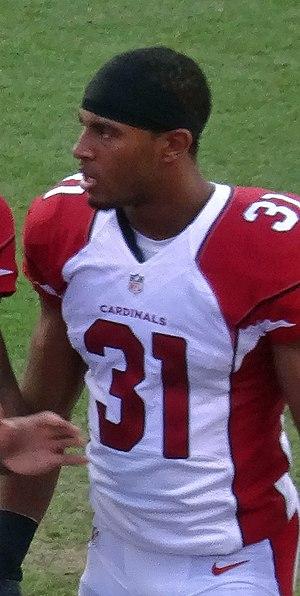
Justin Andrew Bethel, né le 17 juin 1990 à Sumter, est un joueur américain de football américain évoluant au poste de cornerback.